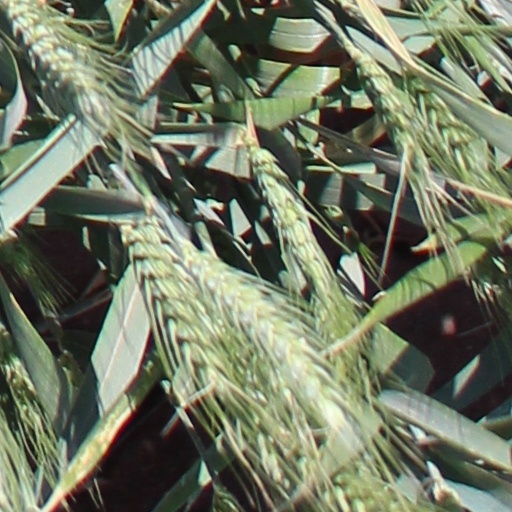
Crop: wheat